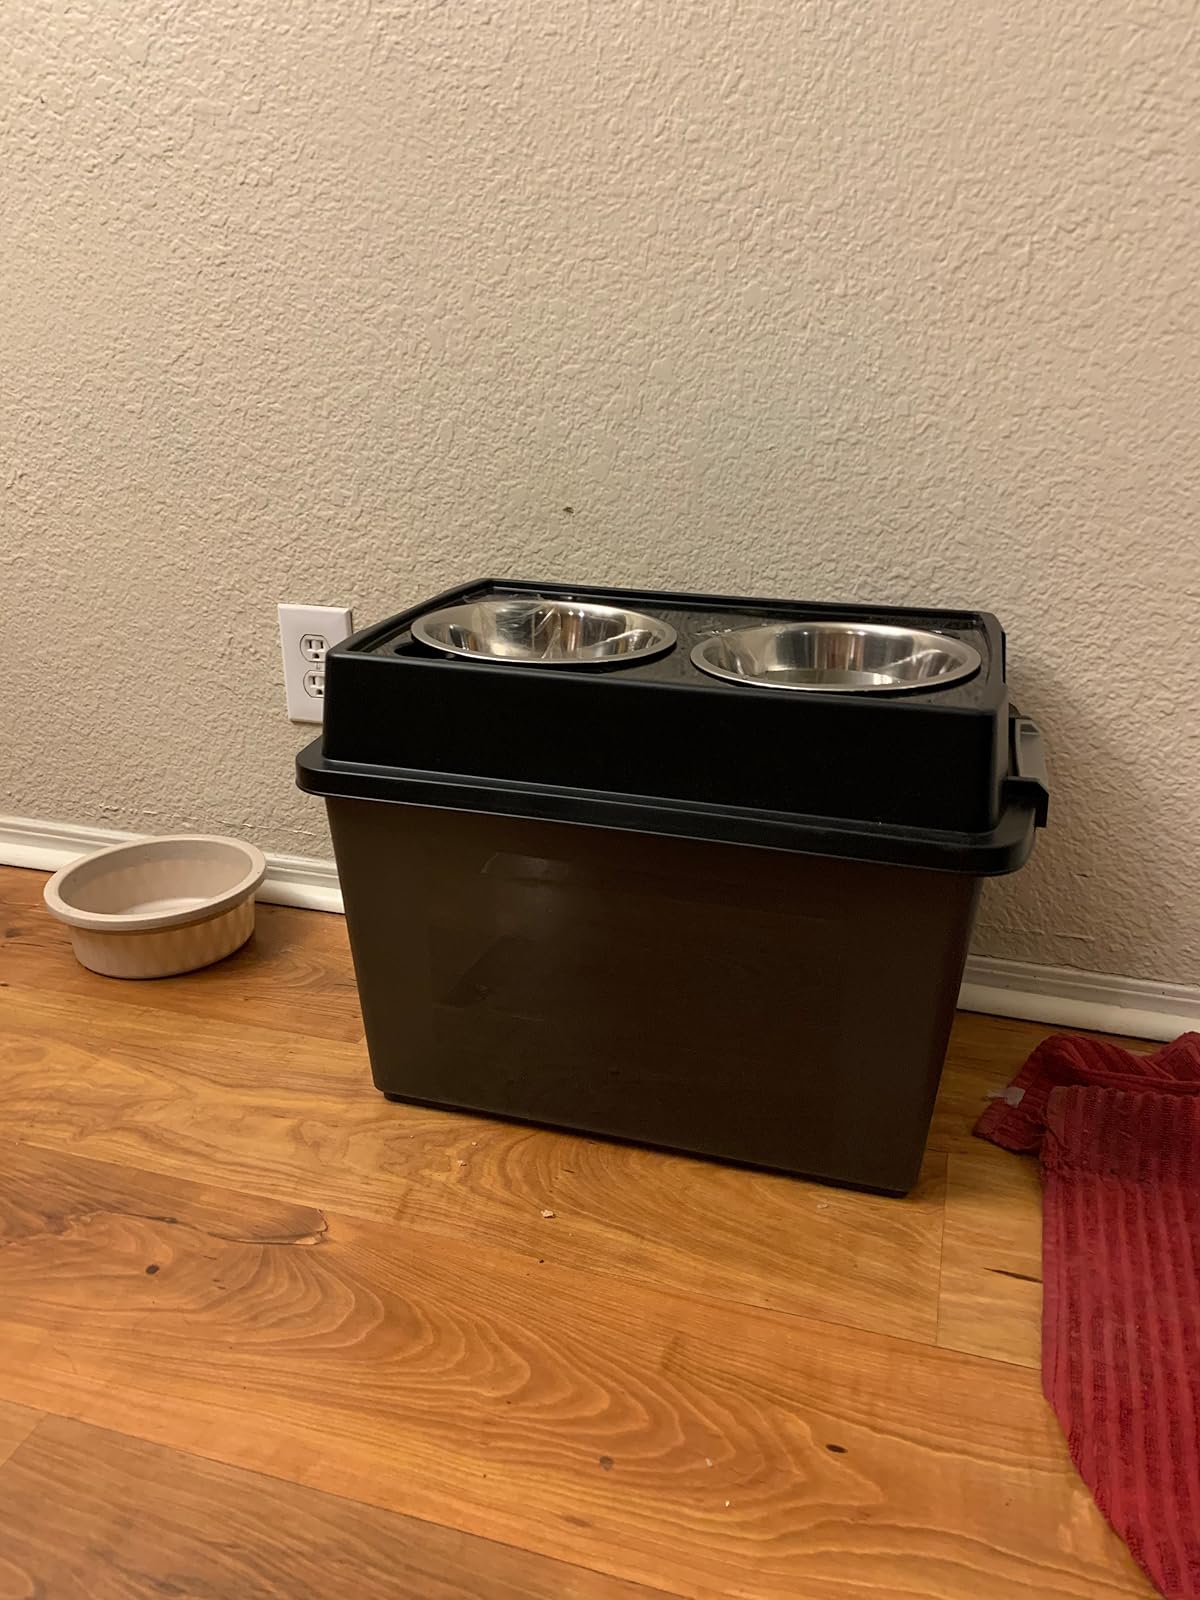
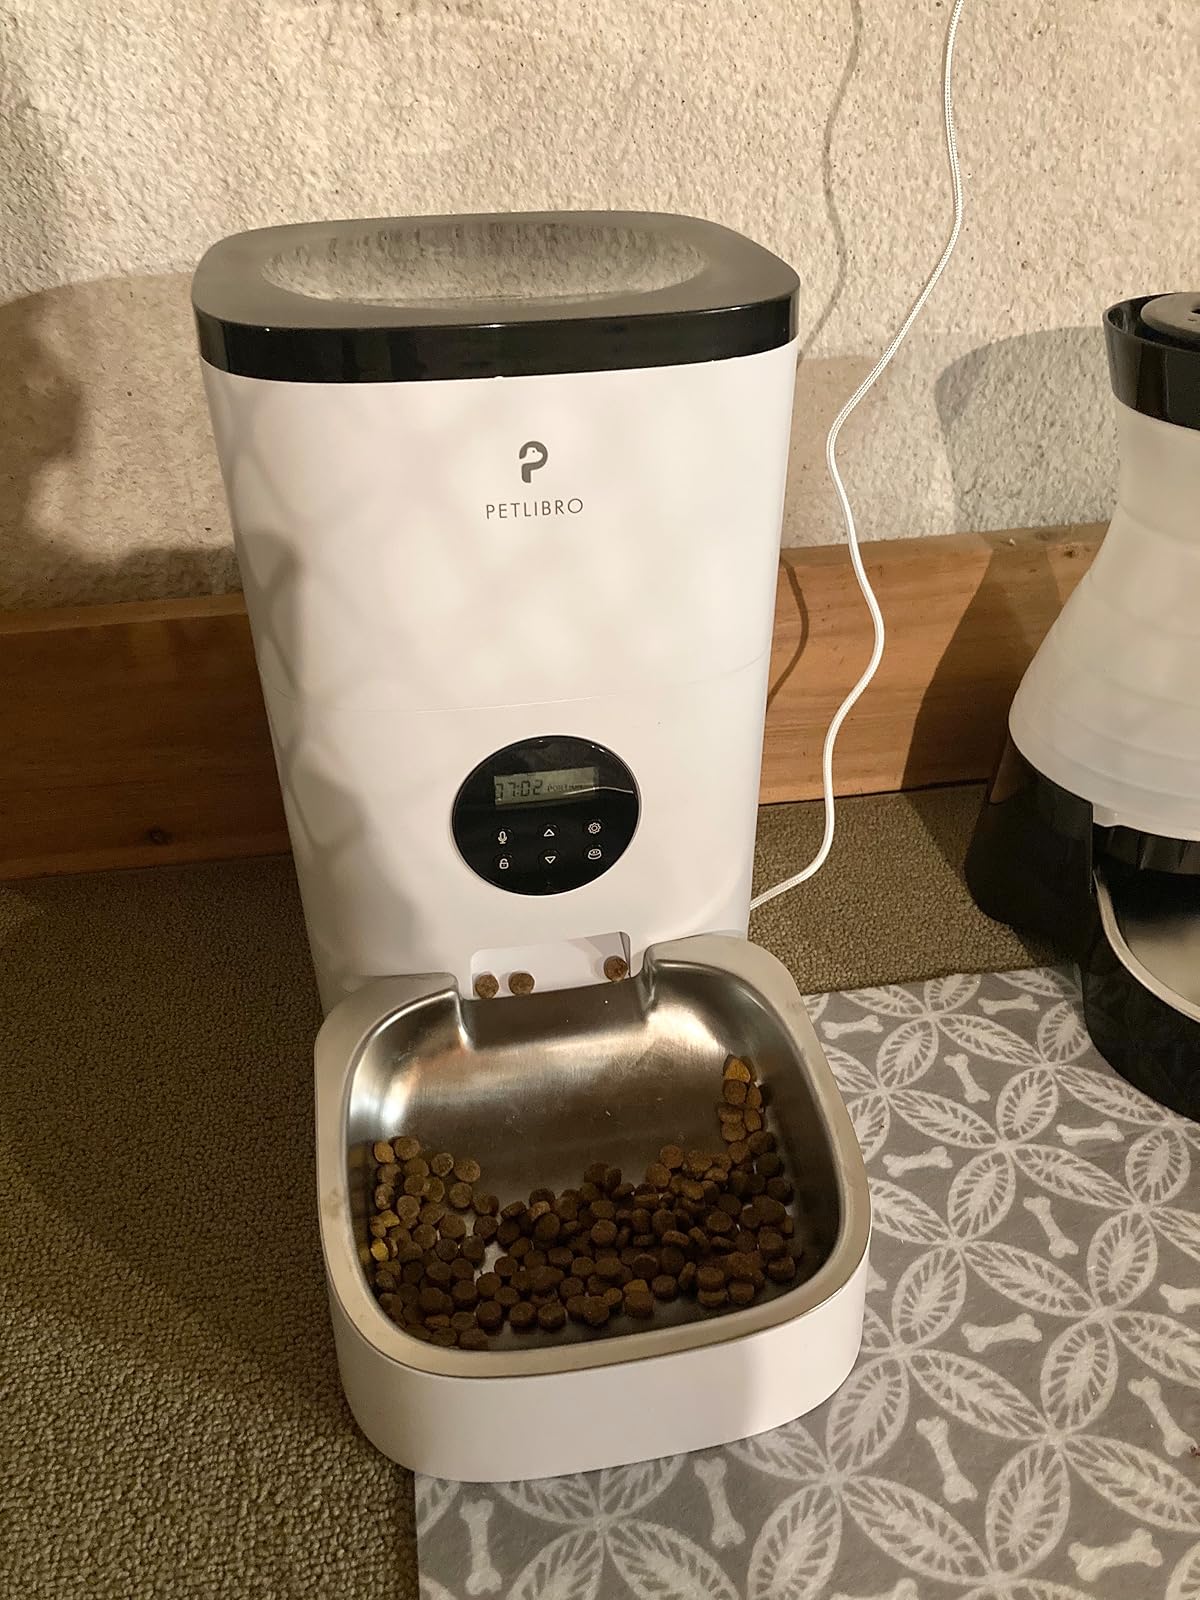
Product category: items_feeder
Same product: no